Anthology of American Folk Music

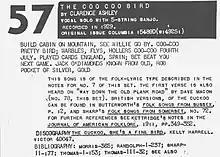
Example from Smith's Liner Notes: #57 – The Coo Coo Bird

Smith himself designed and edited the anthology and wrote the liner notes, which are almost as well known as the music, using an unusual fragmented, collage method that presaged some postmodern artwork. He also penned short synopses of the songs which read like newspaper headlines. For the song "King Kong Kitchie Kitchie Ki-Me-O" by Chubby Parker, a song about a mouse marrying a frog, Smith notes: "Zoologic Miscegeny Achieved in Mouse Frog Nuptials, Relatives Approve."